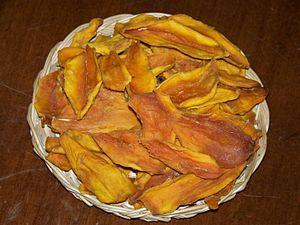
Mangues séchées
La mangue est le fruit du manguier, grand arbre tropical de la famille des Anacardiaceae, originaire des forêts d'Inde, du Pakistan et de la Birmanie où il pousse encore à l'état sauvage.